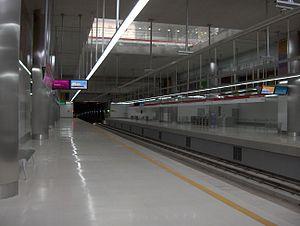
Le réseau ferroviaire de l'île espagnole de Majorque est constitué de trois lignes reliant quatre destinations à partir de la gare multimodale de Palma de Majorque.